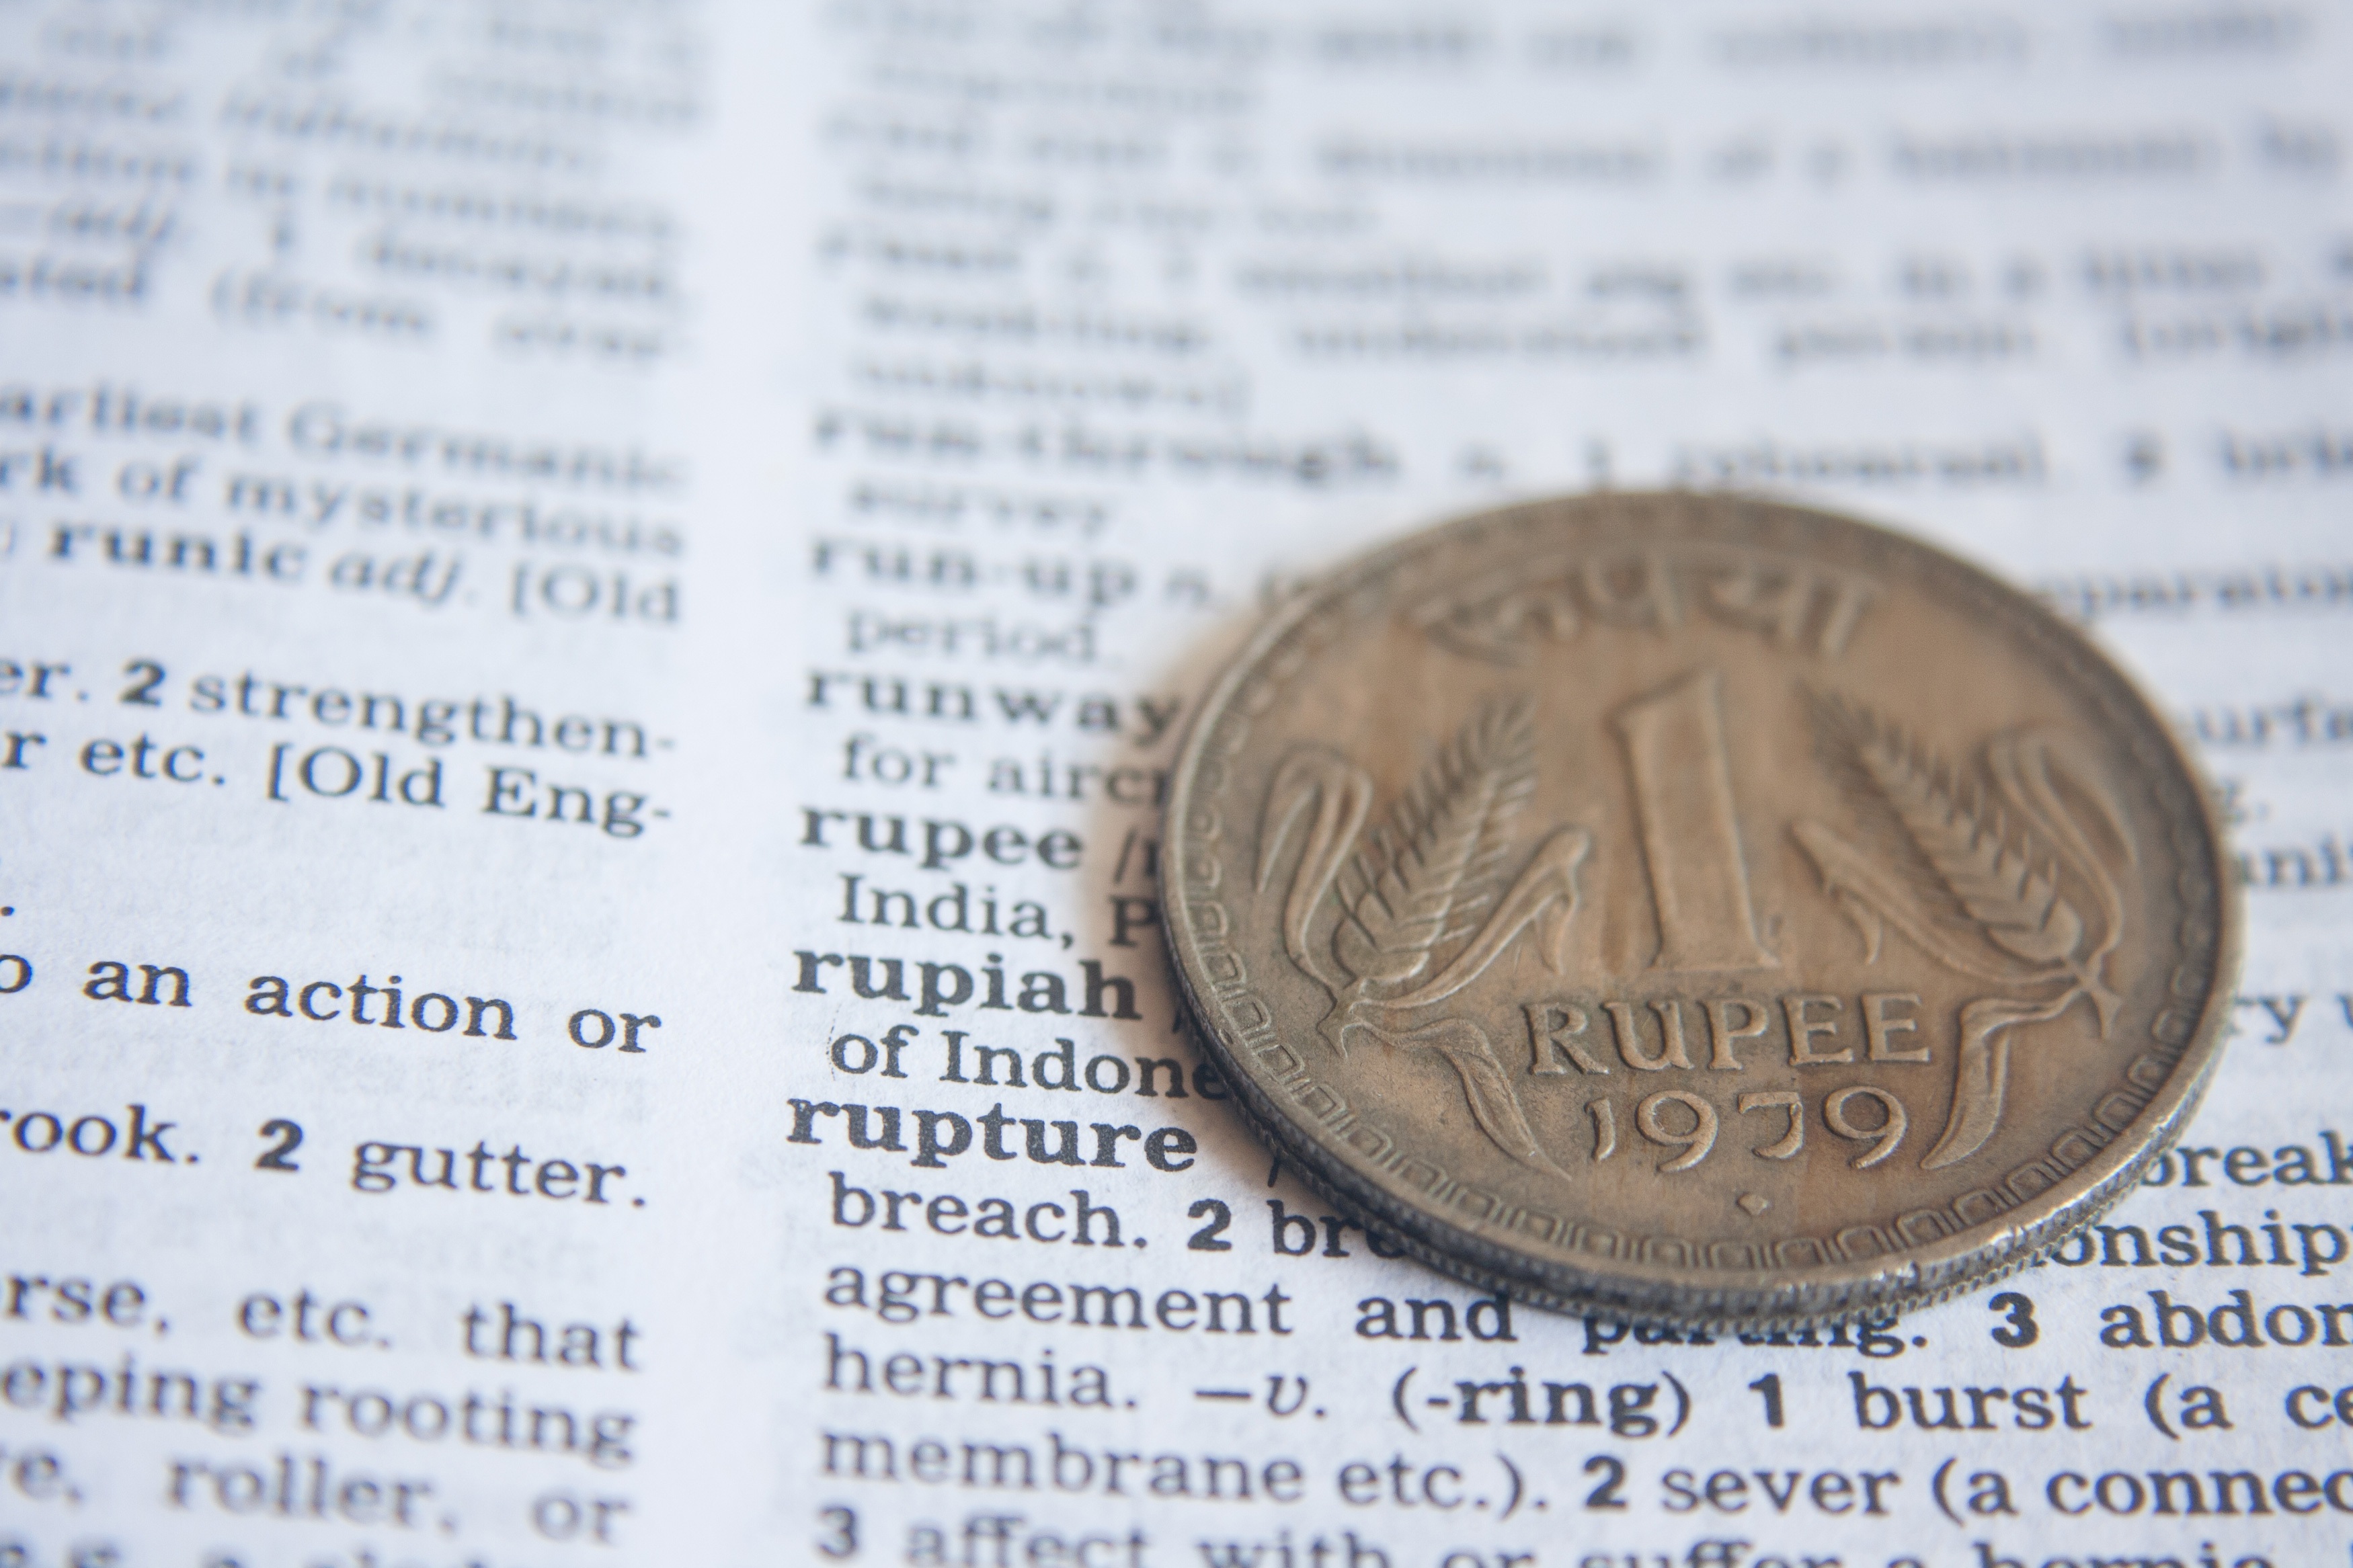
word, money, cash, currency, dictionary, coin, indian, definition, rupee